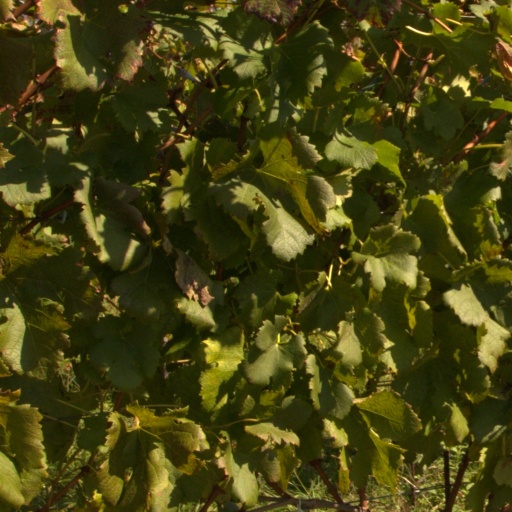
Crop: grape